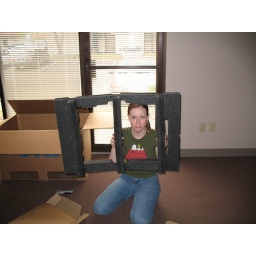
Nicoe in IT was taking apart a computer box and gave us a pose.